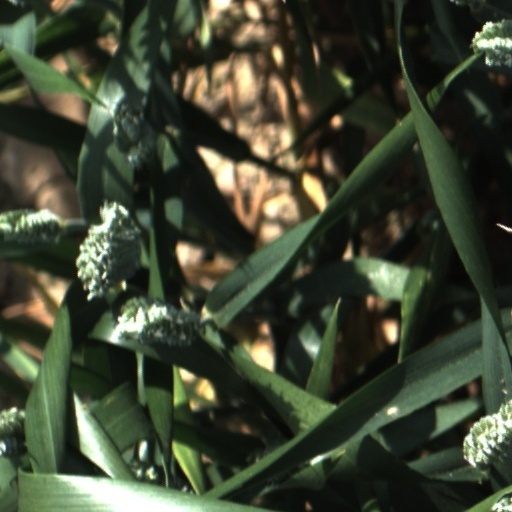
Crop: wheat